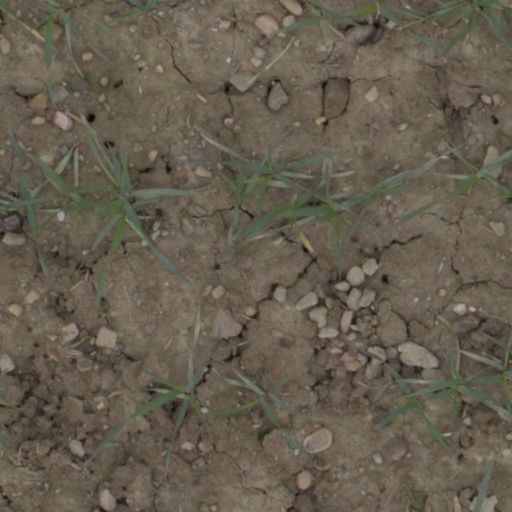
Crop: wheat